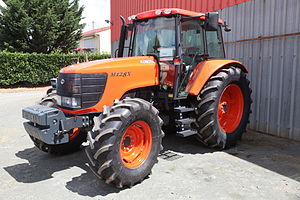
Kubota
Kubota M128X traktor
Kubota Corporation er en japansk fabrikant af traktorer og tunge maskiner. Virksomheden havde en omsætning på 14,7 mia. amerikanske dollar og 33.845 ansatte i 2013, hvilket gjorde virksomheden til Japans største indenfor traktorer og landbrugsmaskiner. Koncernen har hovedkvarter i Osaka og er etableret i 1890.